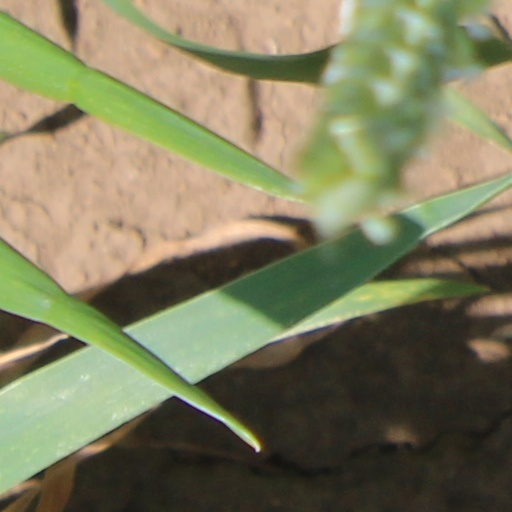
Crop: wheat